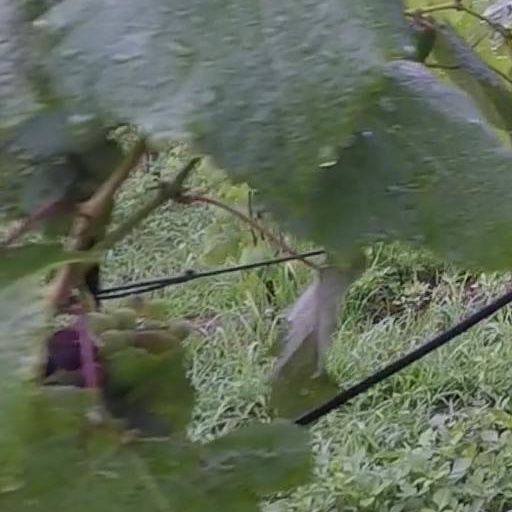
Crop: grape